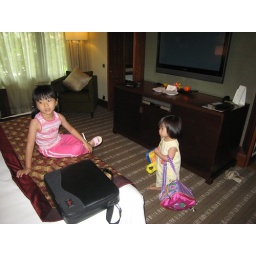
the girls are still excitedly scampering around the suite. wen refused to place the bags on the floor